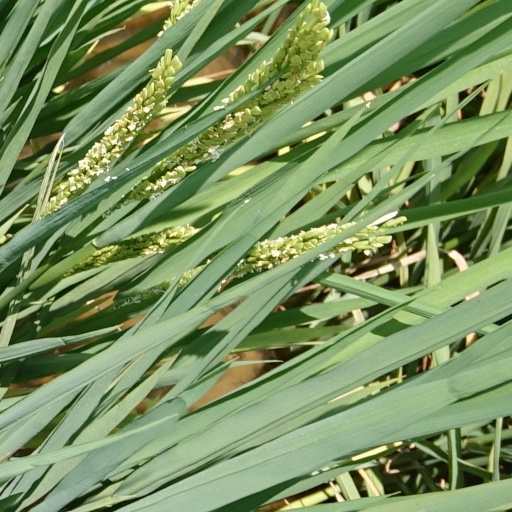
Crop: rice